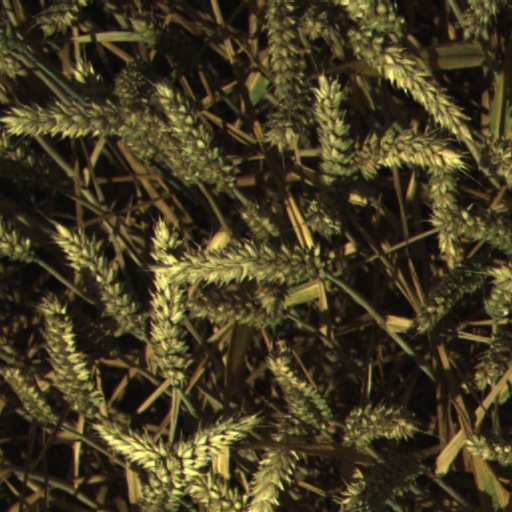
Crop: wheat